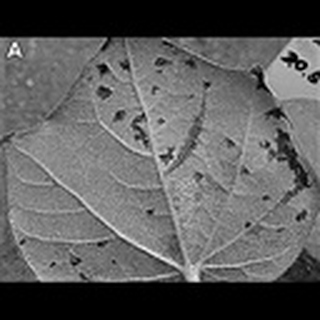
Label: cotton_bacterial_blight